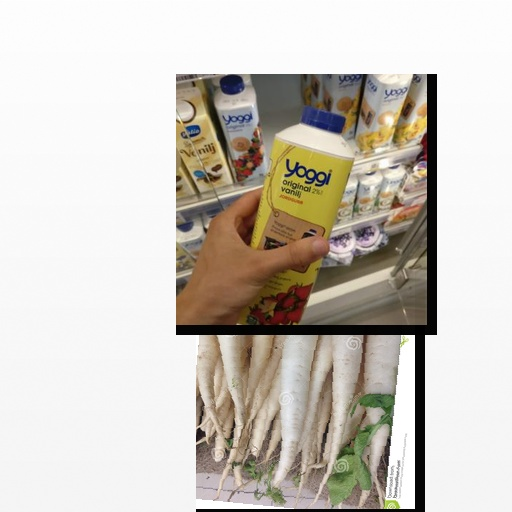
Food items: strawberry_yoghurt, radish